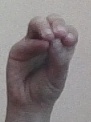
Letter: ha